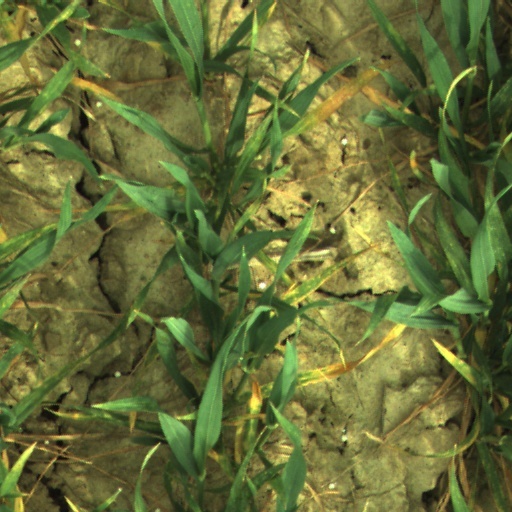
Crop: wheat